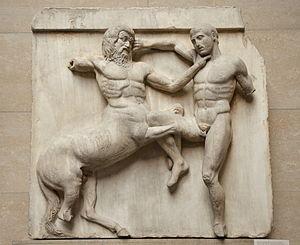
Centaure et Lapith. Les sculptures du Parthenon, British Museum. Métope sud XXXI